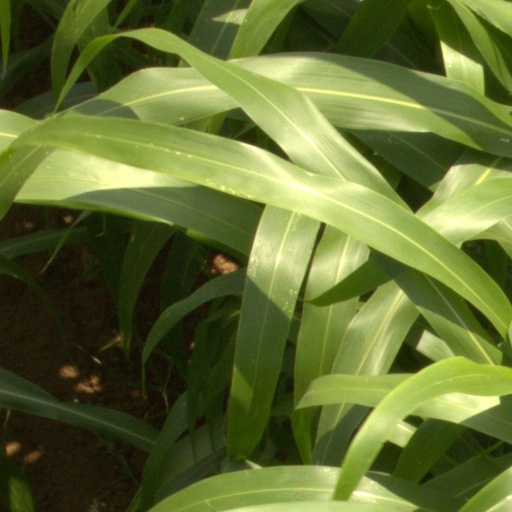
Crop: sorghum